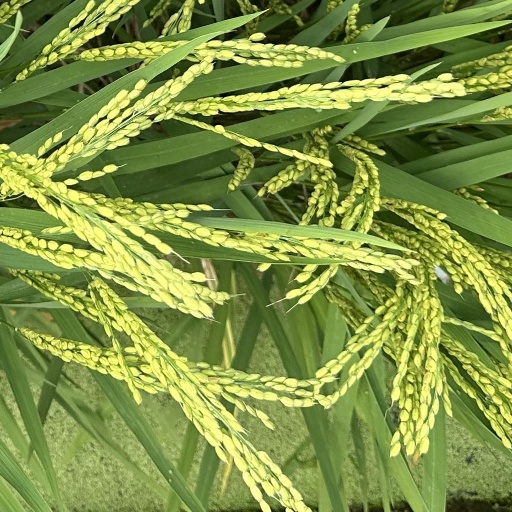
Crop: rice